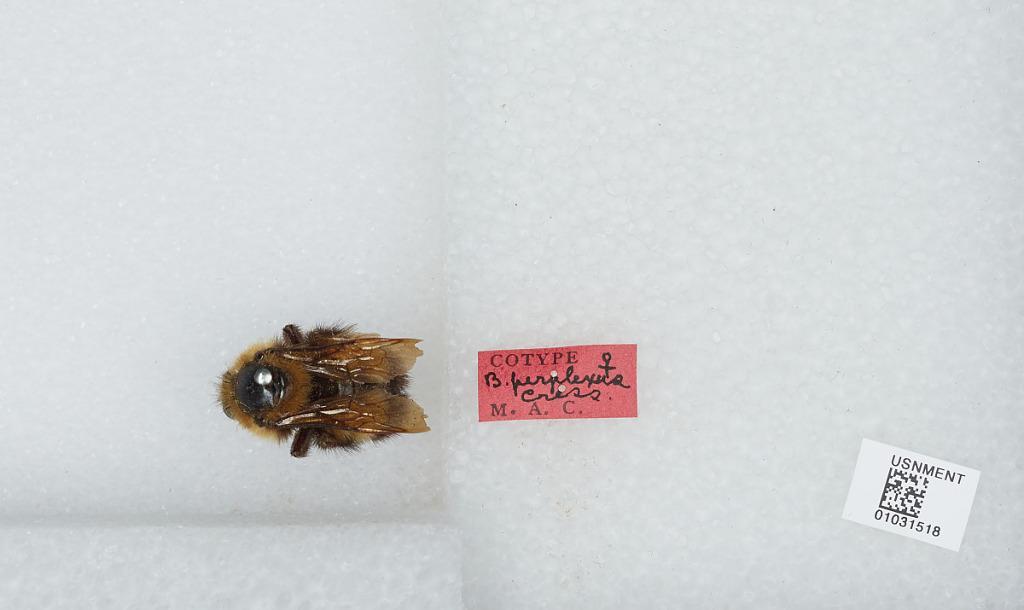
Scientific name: Bombus (Pyrobombus) perplexus Cresson